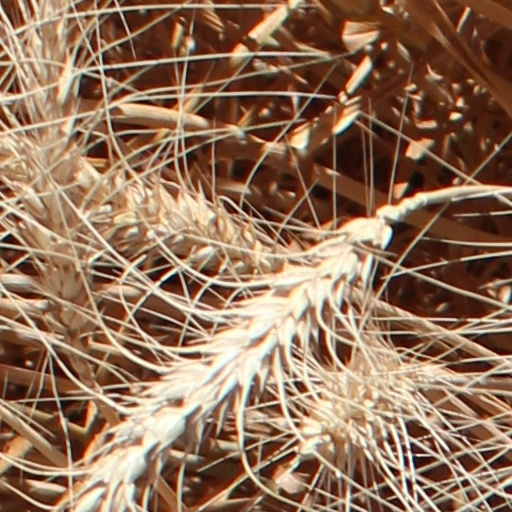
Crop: wheat